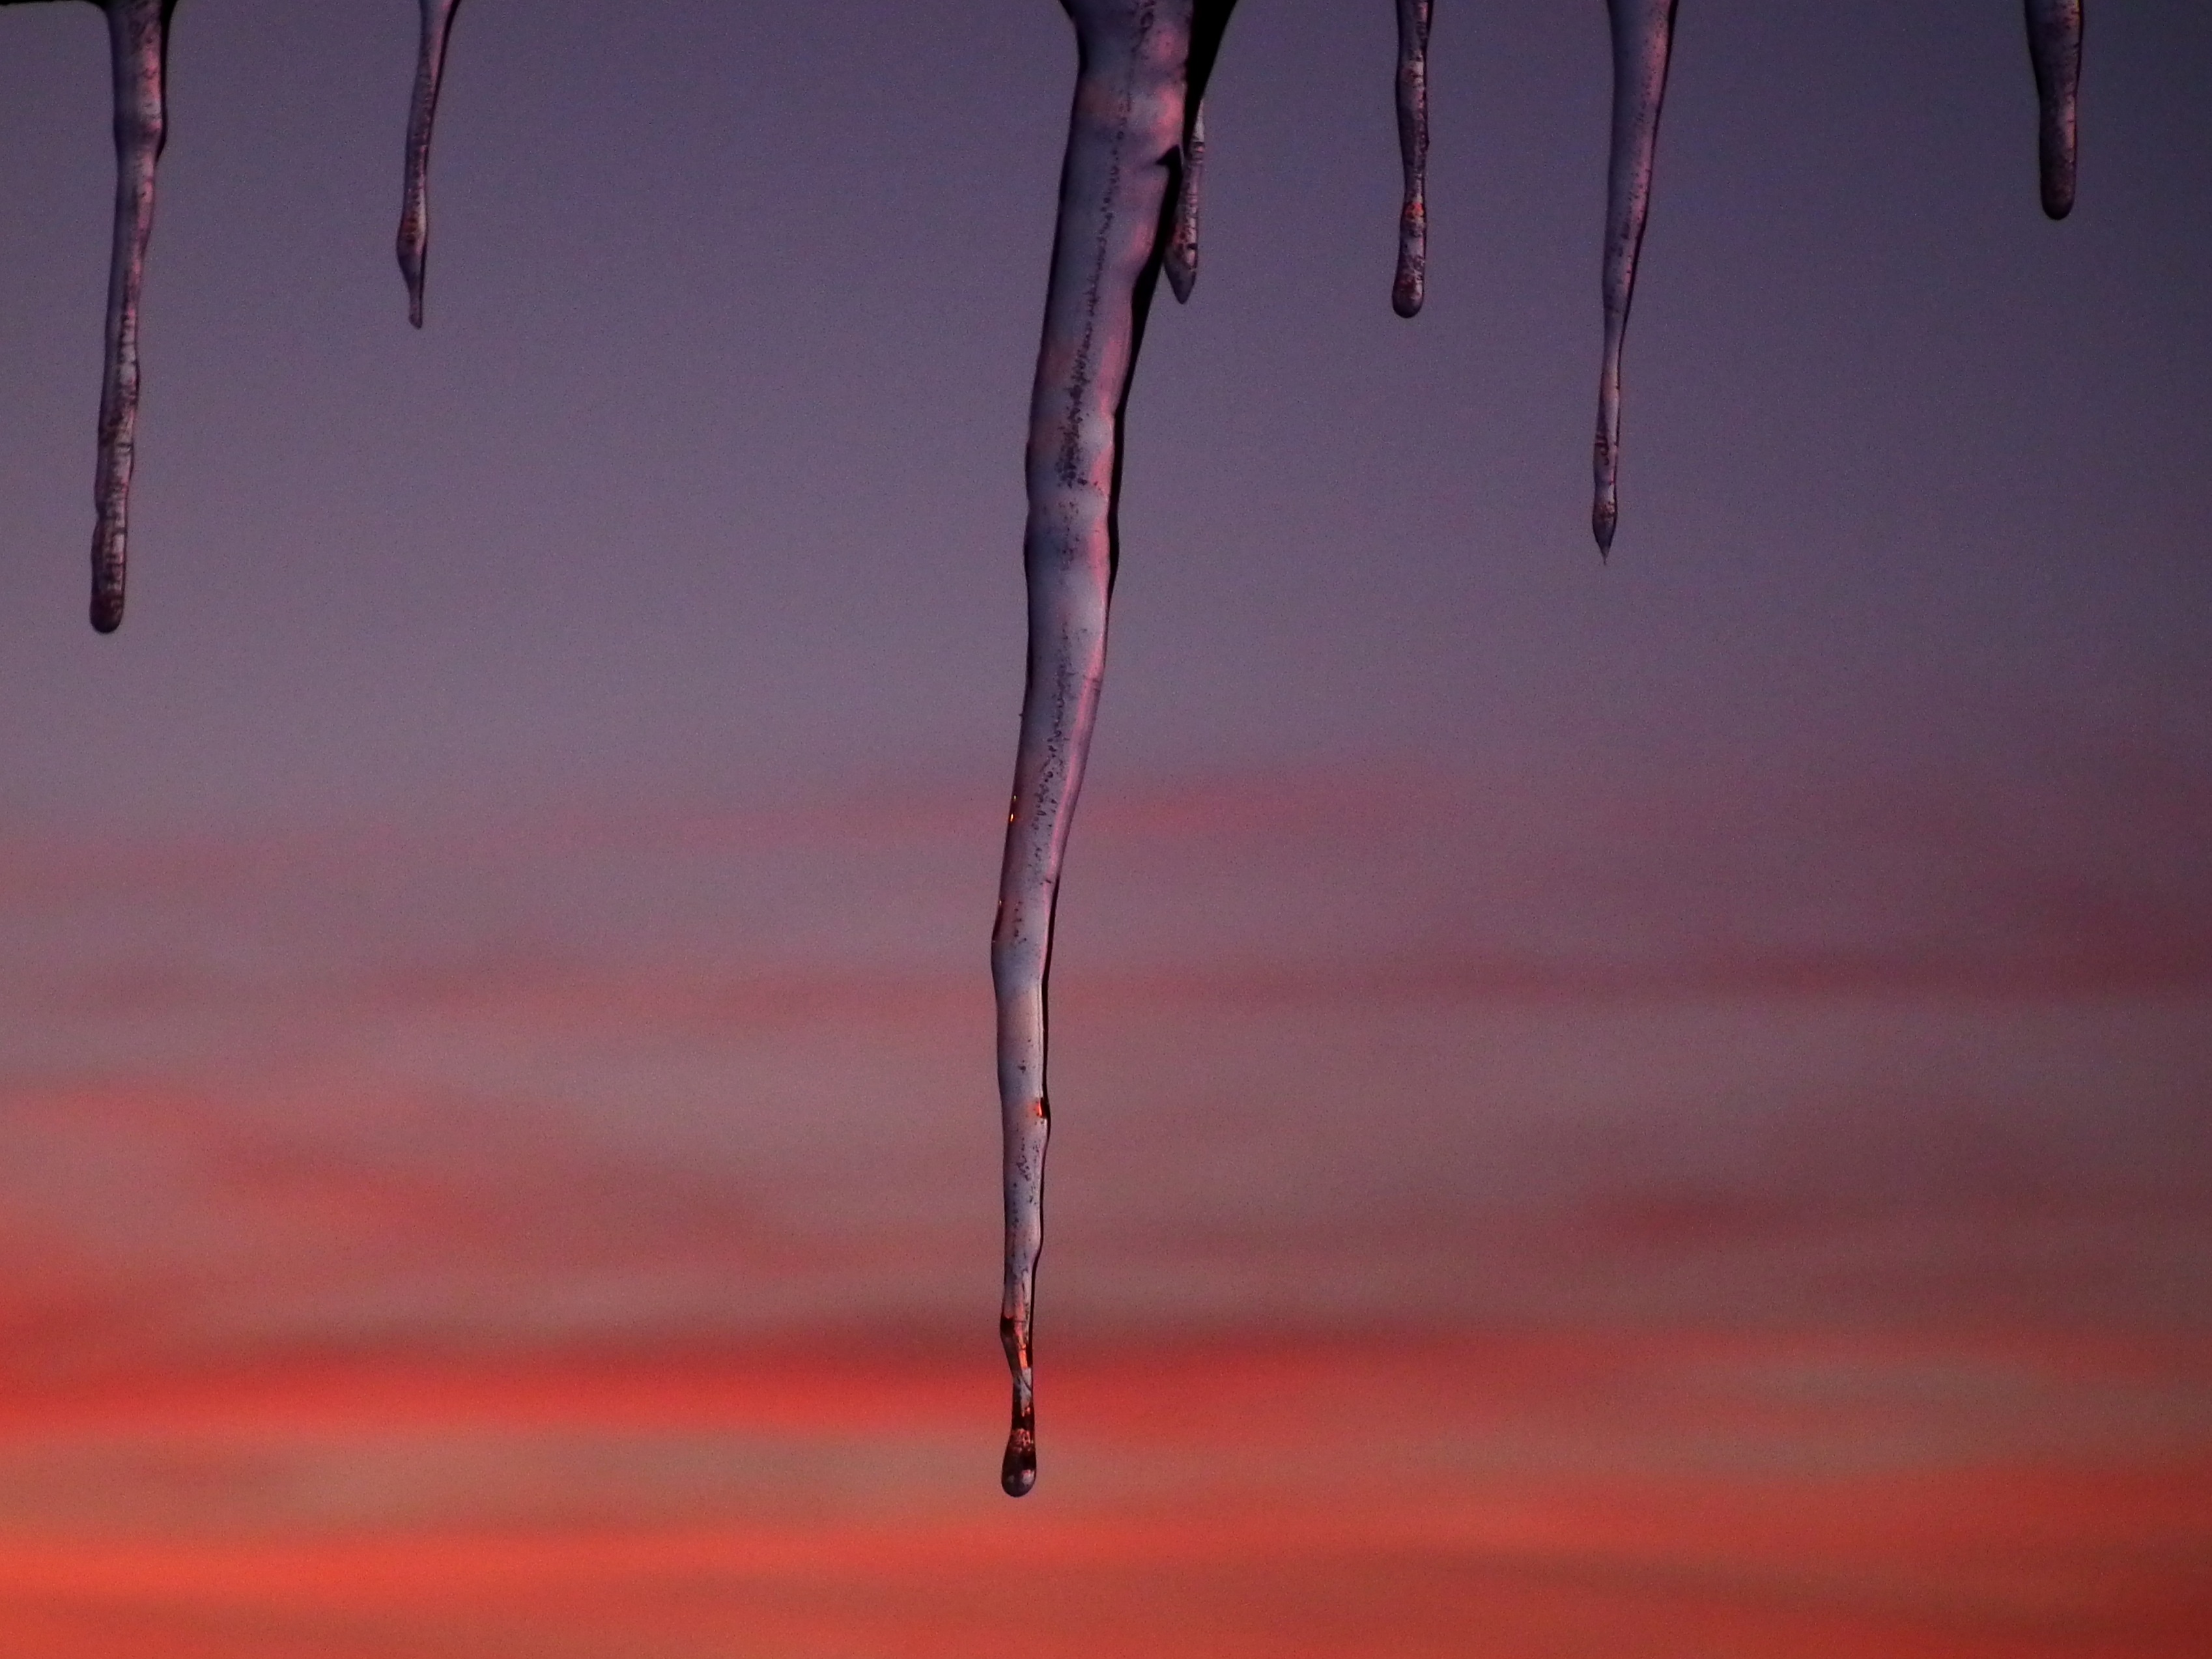
cold, winter, sky, sunrise, sunset, purple, wind, ice, line, reflection, red, frozen, violet, icicle